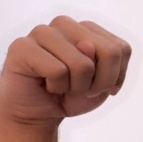
ASL sign: N